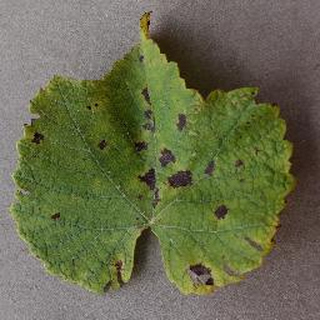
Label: grape_leaf_blight